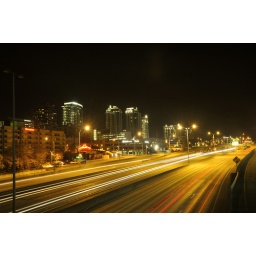
A slow shutter shot taken from the main street bridge above 405 highway in Bellevue, WA